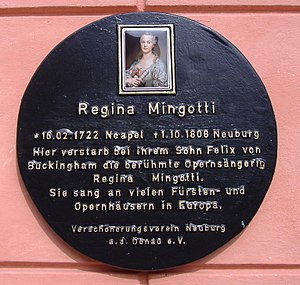
Regina Mingotti
Mindetavle opsat på hendes sidste bopæl.
Regina Mingotti var en italiensk operasangerinde.